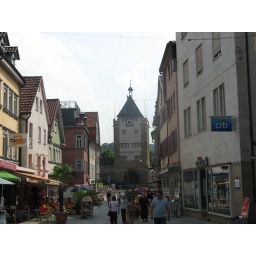
Another street in esslingen, with another of the many towers in the background.